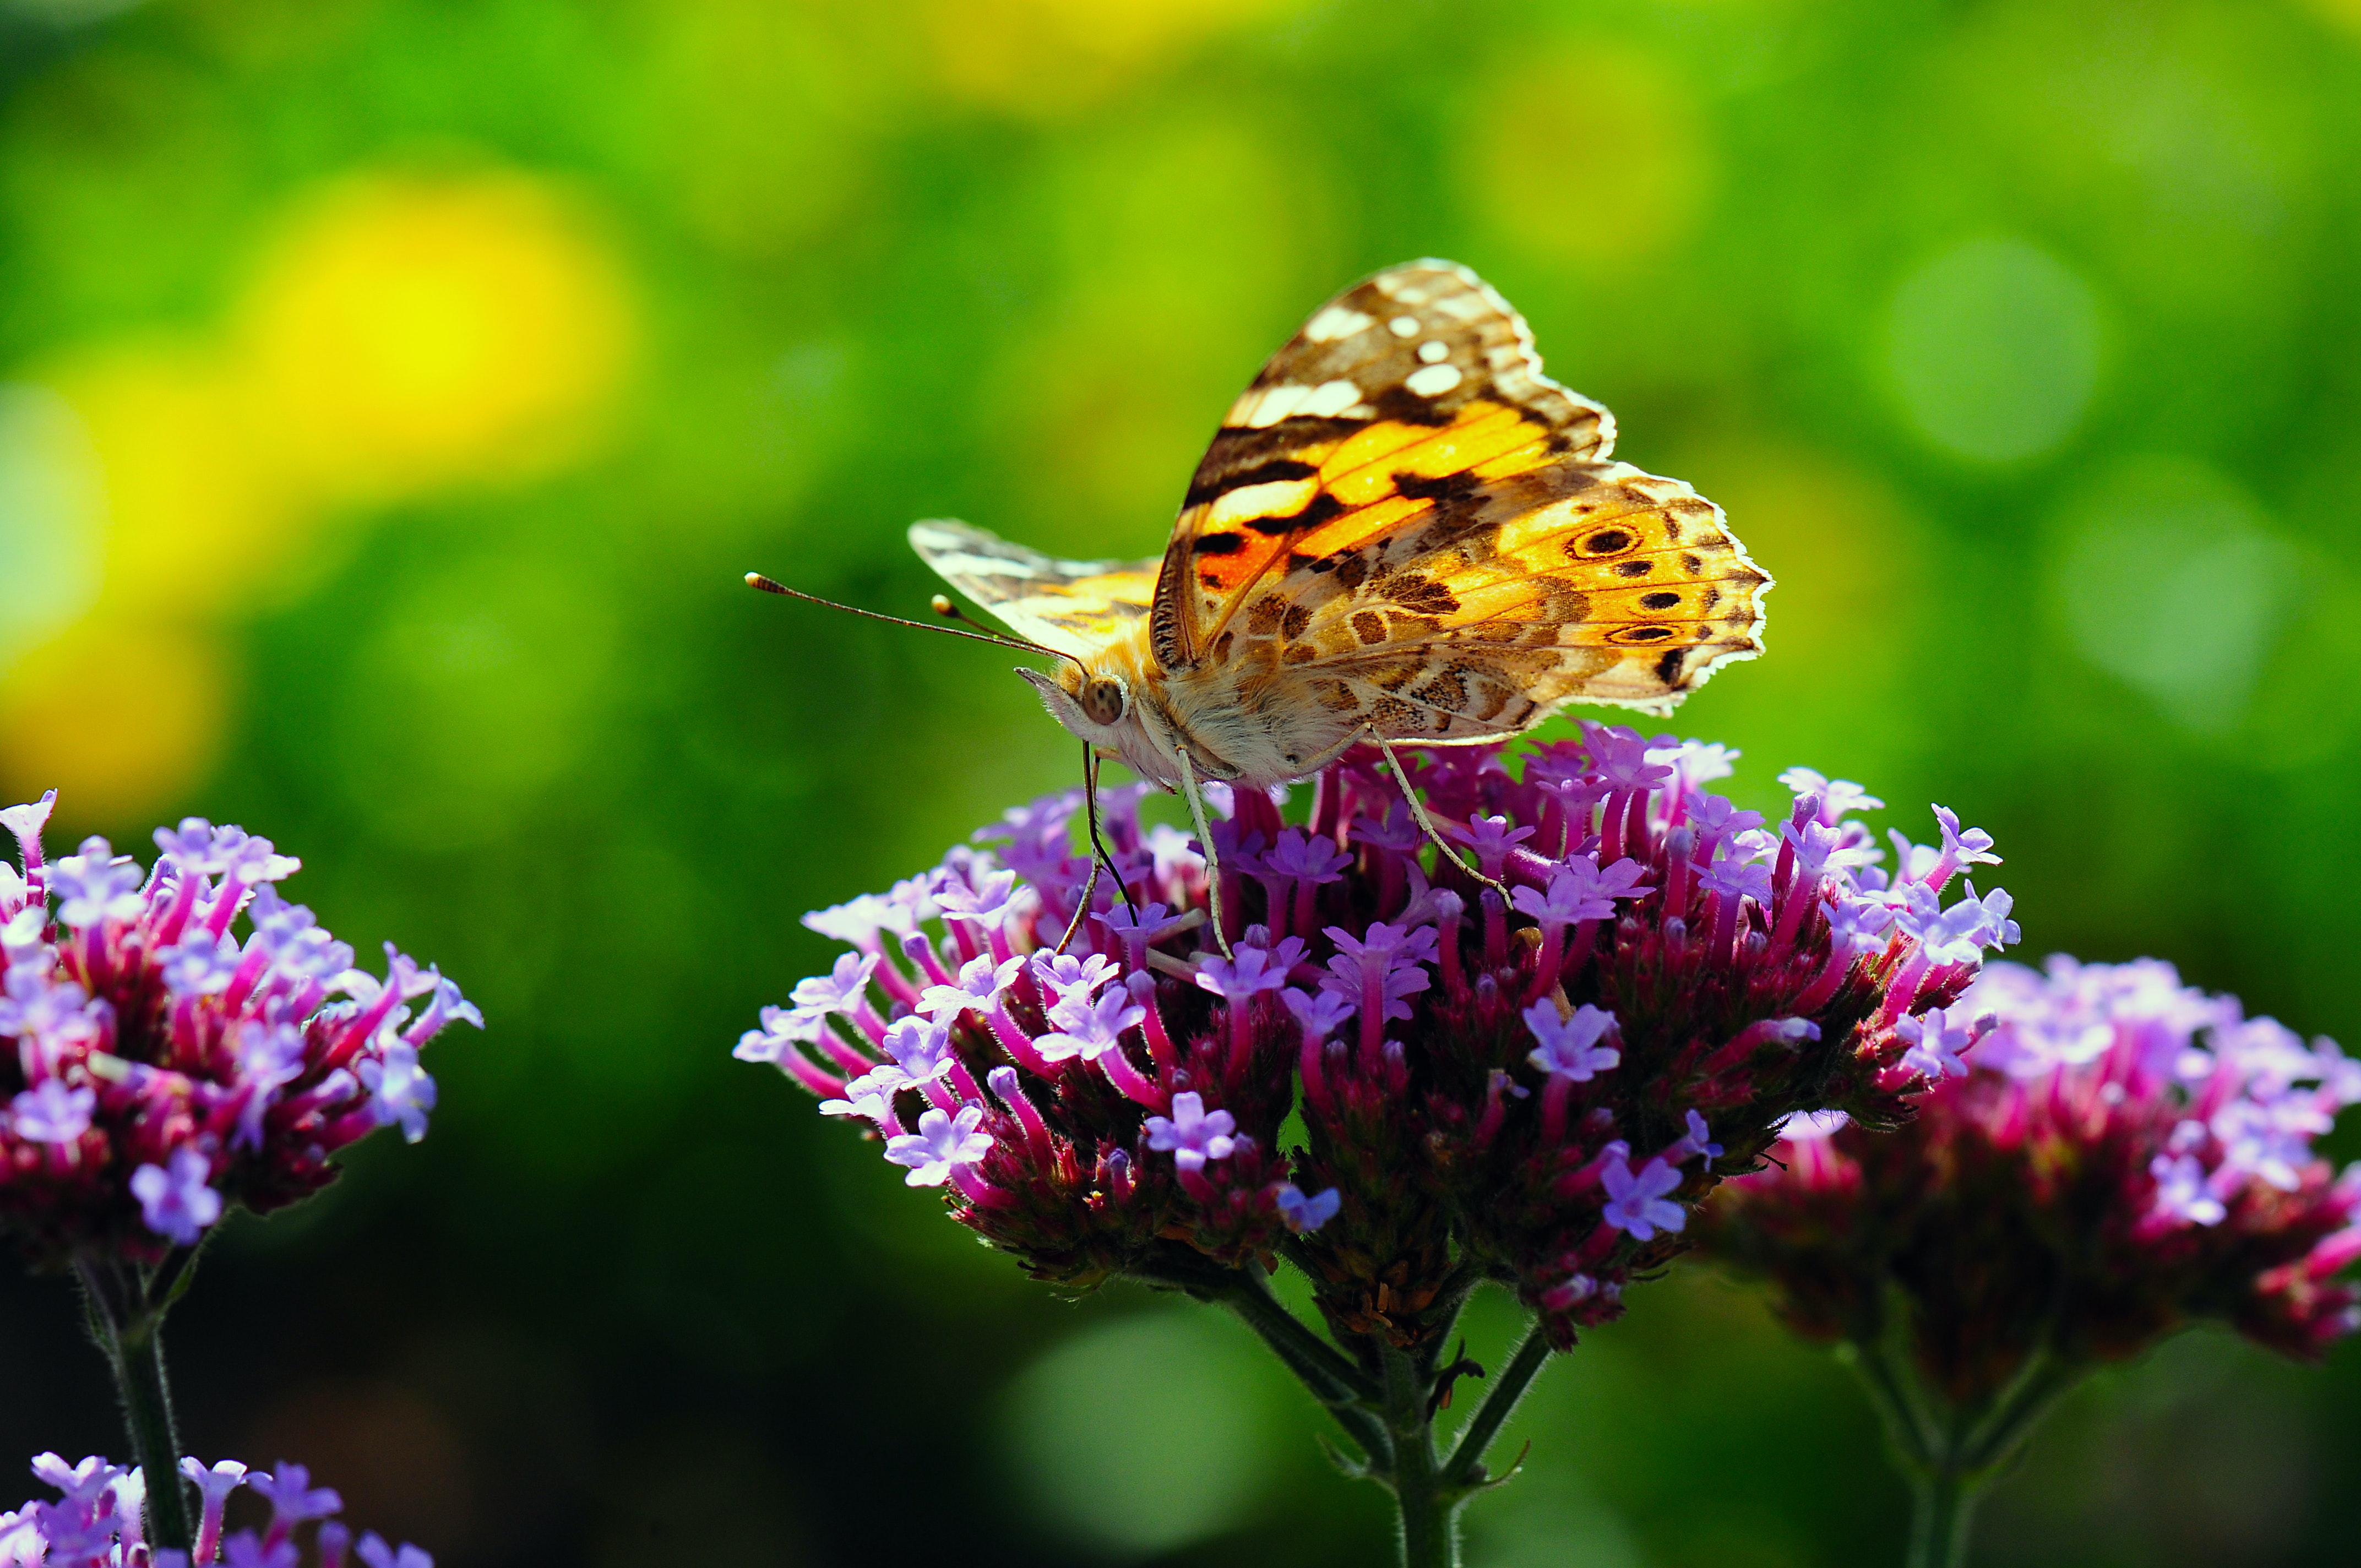
flower, plant, pollinator, insect, arthropod, butterfly, organism, petal, moths and butterflies, flowering plant, magenta, Melitaea, vanessa atalanta, close up, macro photography, annual plant, herbaceous plant, pollen, invertebrate, wildlife, wildflower, Vanessa butterfly, shrub, lantana, moth, art, Small pearl bordered butterfly, brush footed butterfly, herb, lycaenid, milkweed, buddleia, riodinidae, lantana camara, ironweed, queen of spain fritillary, Pearl bordered fritillar, pieridae, viceroy butterfly